Arvid Kubbel

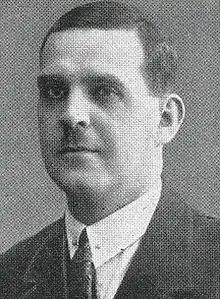

Arvid Kubbel (12 September 1889 – 11 January 1938) was a chess player and composer of chess problems and endgame studies from the Soviet Union. He was a brother of Evgeny and Leonid Kubbel (one of the best-known chess composers); their father was born in Latvia, of Baltic German descent. He played in relatively few tournaments, but was among the stronger players of the early Soviet Union.